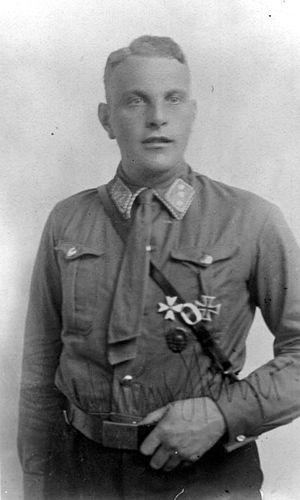
Friedrich Wilhelm Johannes Grimm, né le 17 juin 1888 à Düsseldorf et mort le 16 mai 1959 à Fribourg-en-Brisgau, est un juriste, écrivain et journaliste allemand, agent des services de propagande du régime nazi, en particulier en France durant la période de l'Occupation.
Edmund Heines est un membre du parti nazi, Obergruppenführer dans la SA et député au Reichstag, né le 21 juillet 1897 à Munich où il est mort assassiné le 30 juin 1934.
La liste des victimes de la nuit des Longs Couteaux présente les noms des personnes assassinées par les nazis en Allemagne, au sein même de leur mouvement, entre les 29 juin 1934 et 2 juillet 1934, et plus spécifiquement pendant la nuit du 29 juin 1934 au 30 juin 1934.